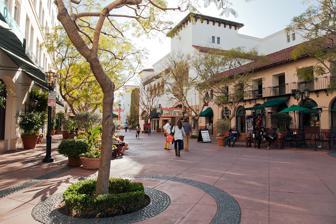
Building: Paseo Nuevo
Country: United States of America
Year built: 1990
Shopping center in Santa Barbara, California This article is about the shopping center in Santa Barbara, California. For the street in Mexico City formerly called Paseo Nuevo, see Avenida Bucareli . Paseo Nuevo: cinemas on the right Looking southwest along Cañón Perdido Street past the former Nordstrom Looking southeast from Cañón Perdido Street past the former Nordstrom with the length of the mall behind it "North Court" plaza at Paseo Nuevo 34°25′08″N 119°42′02″W / 34.419°N 119.7005°W / 34.419; -119.7005 Paseo Nuevo is an 458,000-square-foot (42,500 m 2 ) open-air shopping center in downtown Santa Barbara, California . It is integrated into the street grid on and around lower State Street, both in terms of its Spanish Colonial Revival architecture , but also in that its pedestrian promenades , are similarly  positioned mid-block at right angles to the surrounding streets, as are the traditional alleyways of the city's downtown. The center opened in 1990, was anchored by Nordstrom and a 140,000-square-foot (13,000 m 2 ) Broadway department store. The mall was built by the Santa Barbara City Redevelopment Agency, and John Field was the architect. The Broadway was converted to Macy's , which closed in 2017. That building is, as of mid-2020, still empty, and is now referred to as the Ortega Building. The Nordstrom closed in 2020 during the COVID-19 pandemic . Plans were put forward in 2019 for the center's renovation and repositioning. With the closing of Nordstrom, plans were presented to convert that space to housing and a hotel. References